Caesar Augustus Rodney

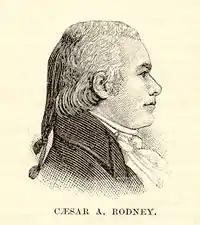

On January 20, 1807, U.S. President Thomas Jefferson named Rodney his U.S. Attorney General. He served in that office for the remainder of Jefferson's term and for nearly three years in President James Madison's first term. As Attorney General, Rodney participated as a member of the prosecution during the second treason trial of former Vice President Aaron Burr. Rodney resigned December 5, 1811, unhappy about being passed over for a U.S. Supreme Court appointment. During the War of 1812, he was captain of a rifle corps which became the Delaware 1st Artillery. They served at Fort Union in Wilmington, on the Canadian frontier, and assisted in the defense of Baltimore in 1814.